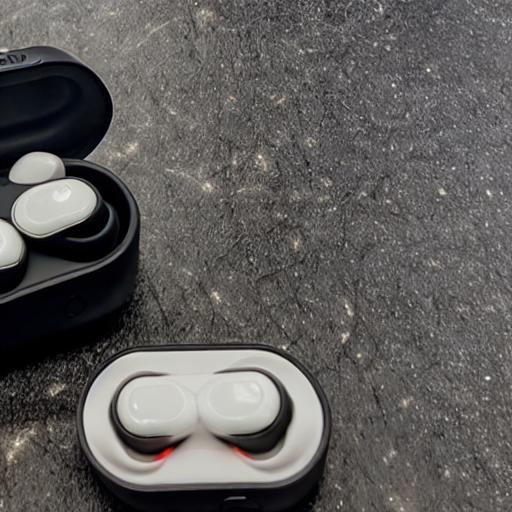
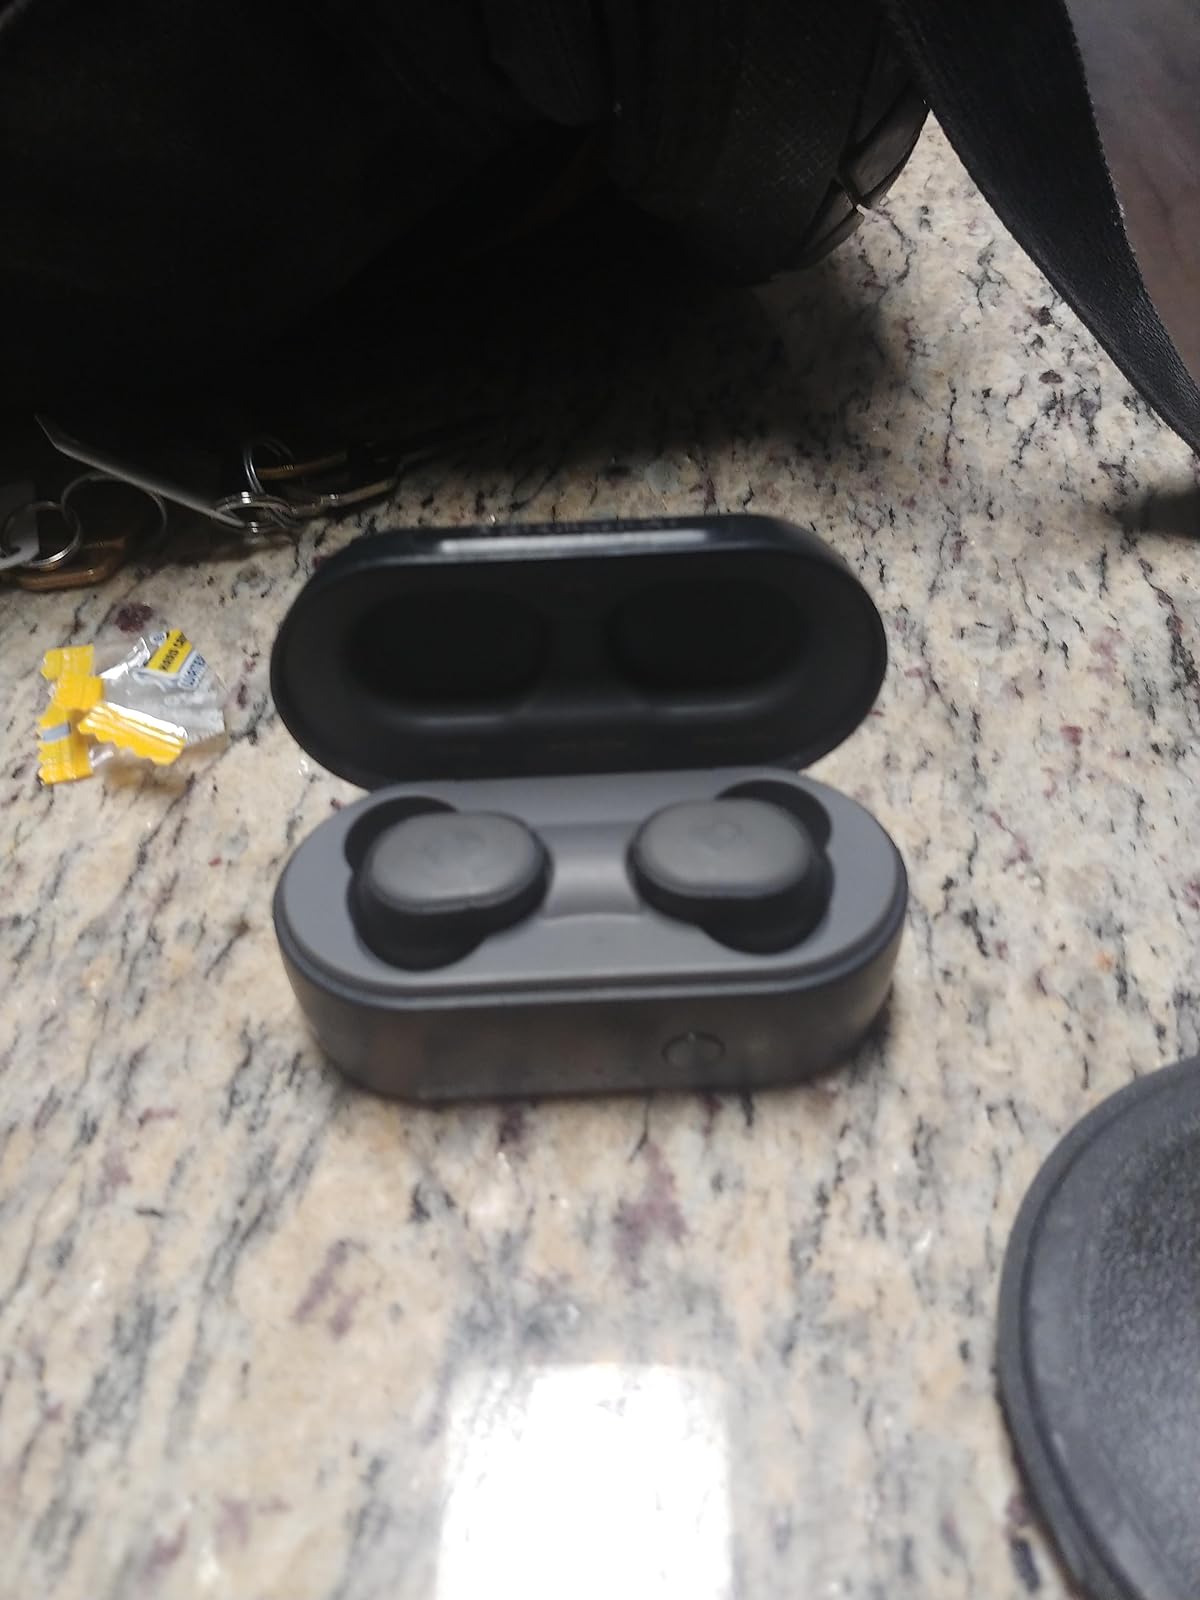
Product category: earbuds
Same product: no